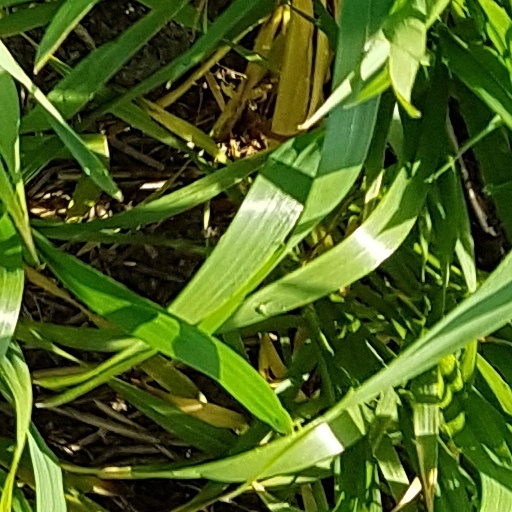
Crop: wheat